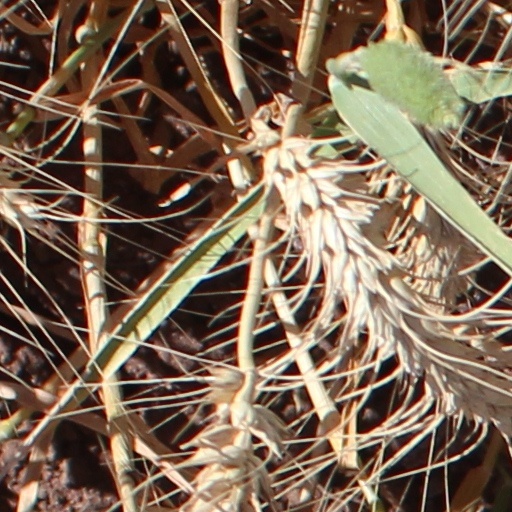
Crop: wheat